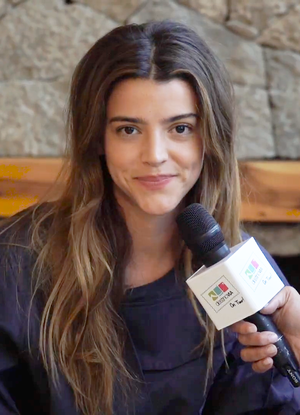
Calu Rivero, de son vrai nom Carla María Soledad Rivero, née le 5 avril 1987 à Recreo, dans la province de Catamarca, est une actrice et mannequin argentine. Elle est notamment connue pour ses rôles de « méchante » dans des séries télévisées.